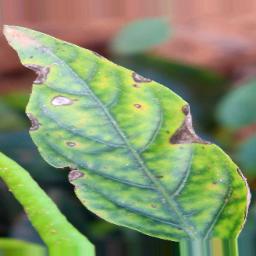
Label: nutritional